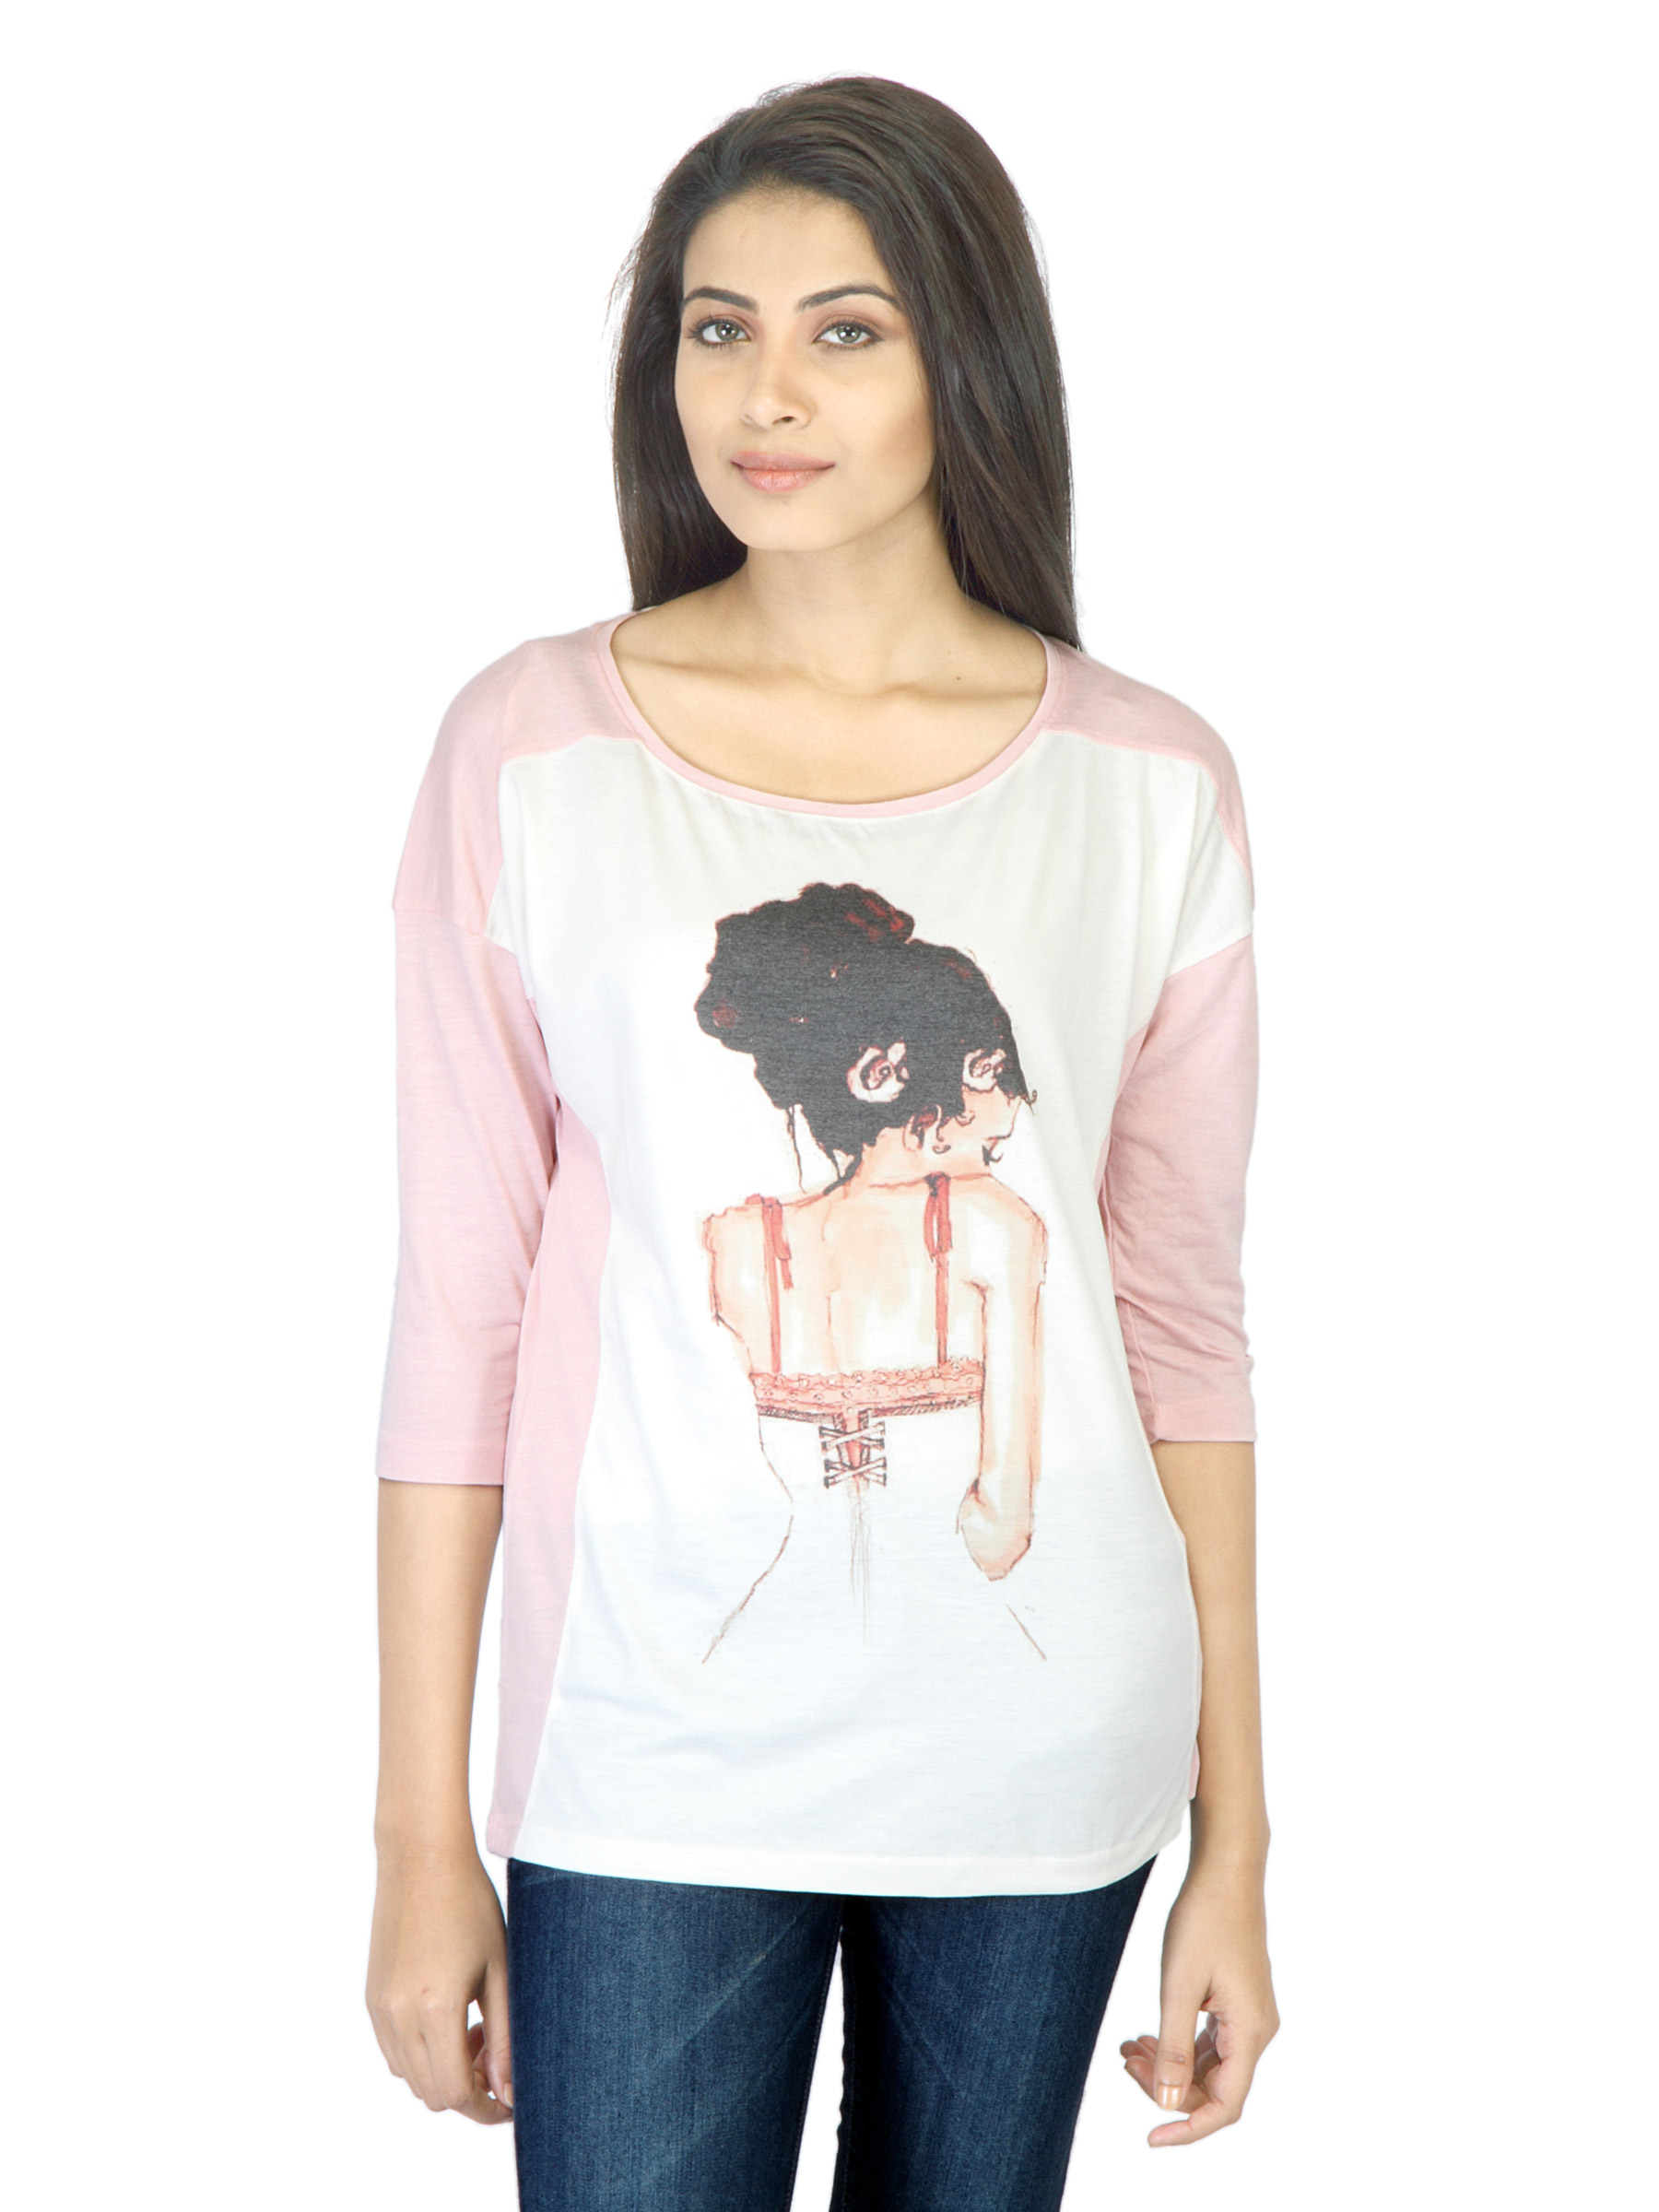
United Colors Of Benetton Women Pink Printed Top
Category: Apparel / Topwear / Tops
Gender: Women
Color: Pink
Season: Summer 2011
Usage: Casual